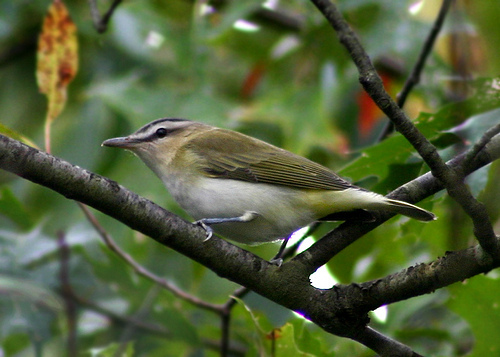
this little bird has a white belly with a short beak. a mixture of yellowish brown feathers cover its wings.
a small bird with a white belly and yellow undertail coverts.
this bird has black eyerings, an orange abdomen, a white belly, and blue tarsus.
small bird with black around the eyes and on top of the head, it has a white belly and some yellow near its vent, it's primary feathers are black with white tips.
this bird has a white belly, yellow rump and wing with a white eyebrow.
head has black to dark grey .
crown with white eyebrow. short grey beak. neck dirty white. wings olive green and brown. tail brown.
this particular bird has a white belly and gray breasts and gray bill
this bird is white, brown, and black in color, with a light brown beak.
this bird has a white and grey breast and a pointed red bill
this small yellow brown bird has a sharp bill and a white belly.
Species: Red Eyed Vireo